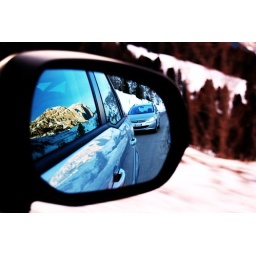
mountain in the mirror